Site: brandenburg
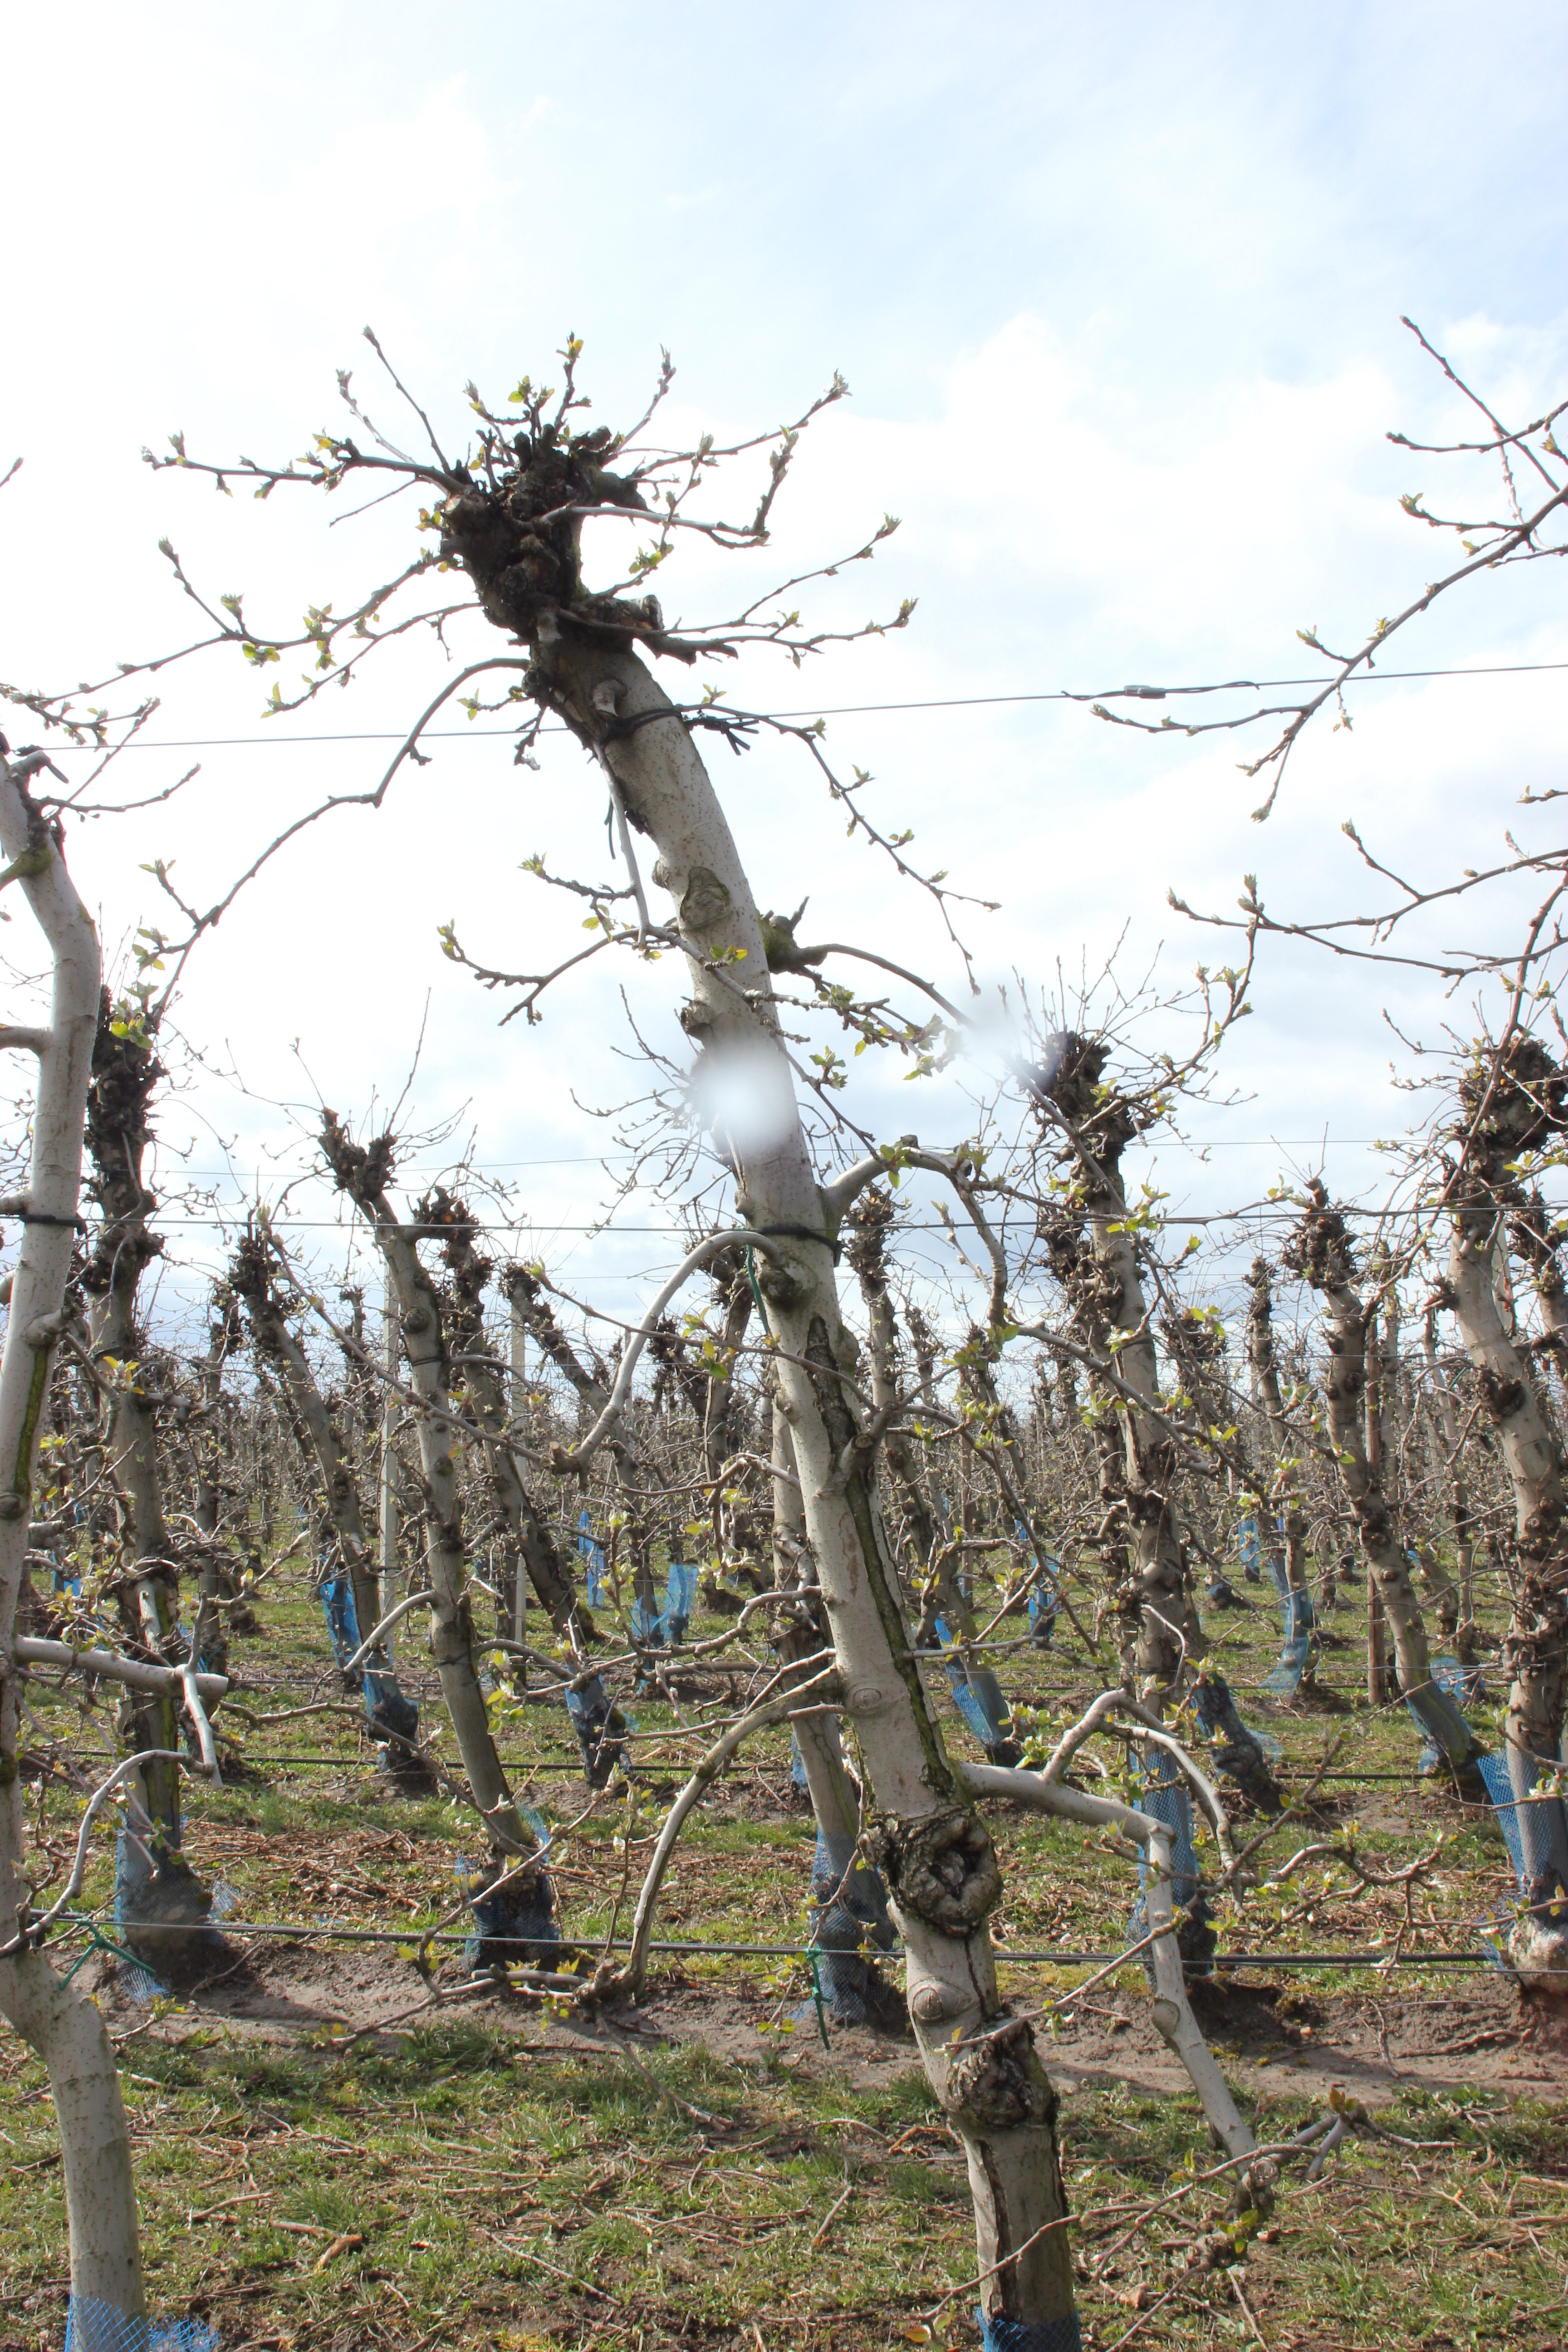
Growth stage (BBCH 55): Inflorescence emergence